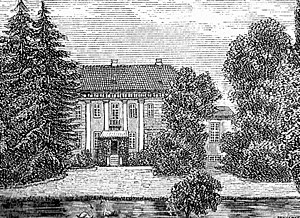
Corselitze
Corselitze omkring 1870
Corselitze er en gammel kongsgård, som nævnes i Kong Valdemar Sejrs jordebog. Gården ligger i Sønder Alslev Sogn, Falsters Sønder Herred, Maribo Amt, Stubbekøbing Kommune. Hovedbygningen er opført i 1775-1777
Corselitze er en gammel kongsgård, som nævnes i Kong Valdemar Sejrs jordebog og i Brudstykker af en landsbydegns dagbog af Steen Steensen Blicher. Gården ligger i Sønder Alslev Sogn, Falsters Sønder Herred, Maribo Amt, Guldborgsund Kommune. Hovedbygningen er opført i 1775-1777 ved Andreas Kirkerup.